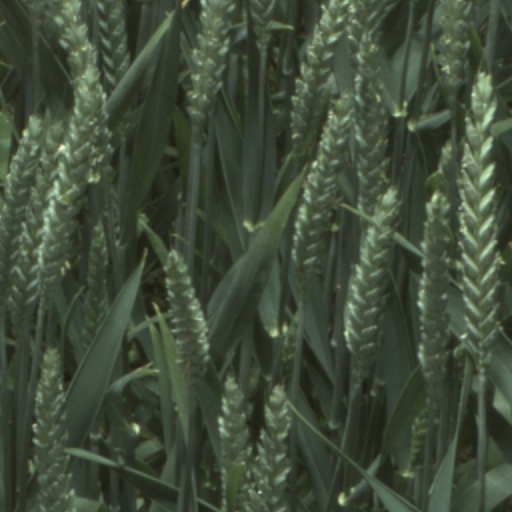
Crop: wheat